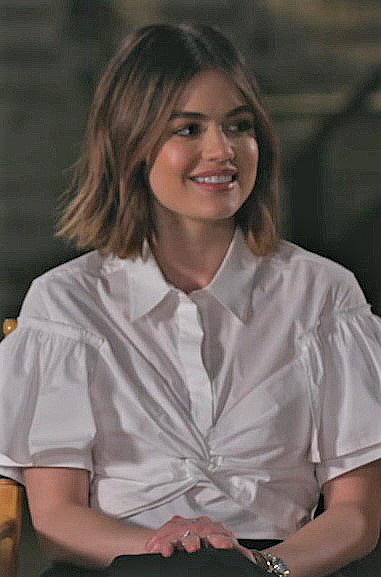
ลูซี เฮล

| name = ลูซี เฮล
| image = Lucy Hale in 2018.jpg
| caption = เฮลในปีค.ศ. 2018
| birth_name = คาเรน ลูซิล เฮล
| birth_place = Memphis, Tennessee, U.S.
| occupation = นักแสดง, นักร้อง
| years_active = 2003–ปัจจุบัน
| module = Infobox musical artist|embed=yes
| background = solo_singer
| genre = ป็อป คันทรี Lucy Hale - biography. Allmusic.
| label = Hollywood Records|Hollywood, Disney Music Group|DMG Nashville
ลูซี เฮล () (ชื่อเกิด คาเรน ลูซิล เฮล () เกิดวันที่ 14 มิถุนายน ค.ศ. 1989) เป็นนักแสดงและนักร้องชาวอเมริกัน ช่วงแรกของอาชีพการงาน เธอถูกเรียกว่าลูซี เคต เฮล () เฮลเป็นหนึ่งในผู้ชนะเลิศ 5 คนจากรายการเรียลลิตีโชว์ "อเมริกันจูเนียส์" เธอเป็นที่รู้จักดีจากบทบาทอาเรีย มอนต์โกเมอรี จากซีรีส์ "พริตตีลิตเทิลไลร์" ทางช่องเอบีซีแฟมิลี ใน ค.ศ. 2014 เธอออกสตูดิโออัลบั้มแรกชื่อ "โร้ดบีทวีน"
== ประวัติ ==
เฮลเกิดที่เมืองเมมฟิส (รัฐเทนเนสซี), สหรัฐ|ประเทศสหรัฐอเมริกา เป็นลูกสาวของนางจูลี่ ไนท์และนายเพรสตัน เฮล เธอได้รับชื่อมาจากคุณยายลูซี่หลังจากที่แม่ของเธอตั้งชื่อให้ แม่ของเธอมีอาชีตเป็นพยาบาล ส่วนพ่อของเธอมีอาชีตเป็นคนขับรถแท็กซี่ เธอมีพี่สาว 1 คนชื่อว่า "แม็กกี้" น้องสาวต่างแม่ชื่อ "คีร์บี" และน้องชายต่างพ่อชื่อ "เวส"
== อ้างอิง ==
หมวดหมู่:บุคคลที่เกิดในปี พ.ศ. 2532
หมวดหมู่:บุคคลที่ยังมีชีวิตอยู่
หมวดหมู่:นักร้องหญิงชาวอเมริกัน
หมวดหมู่:นักแสดงภาพยนตร์หญิงชาวอเมริกัน
หมวดหมู่:นักแสดงละครโทรทัศน์หญิงชาวอเมริกัน
หมวดหมู่:นักร้องเด็กชาวอเมริกัน
หมวดหมู่:นักแสดงเด็กหญิงชาวอเมริกัน